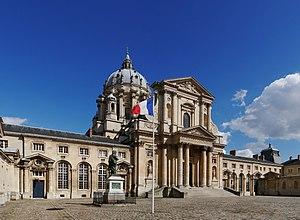
La rue Saint-Jacques est située sur la rive gauche de la Seine, dans le 5ᵉ arrondissement.
L'église Notre-Dame du Val-de-Grâce, connue populairement comme l'église du Val-de-Grâce, est une église de style classique baroque français dans le 5ᵉ arrondissement de Paris, place Alphonse-Laveran. Avant la Révolution, c'était l'église de l'abbaye royale du Val-de-Grâce.